Stanley Park Aerodrome

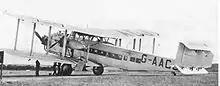
United Airways used this A.W. Argosy on pleasure flights from the aerodrome during 1935

The first scheduled air services from Stanley Park Aerodrome were operated by the short-lived United Airways to Hall Caine Airport, Isle of Man, during the summer of 1935 using eight-seat de Havilland Dragons. During summer 1935, United Airways flew an ex Imperial Airways Armstrong Whitworth Argosy "G-AACJ" on pleasure flights from the airfield and on occasion, when passenger numbers warranted, to the Isle of Man (Hall Caine). The Argosy was a large three-engined 20-seat biplane airliner, which had been built in 1929.